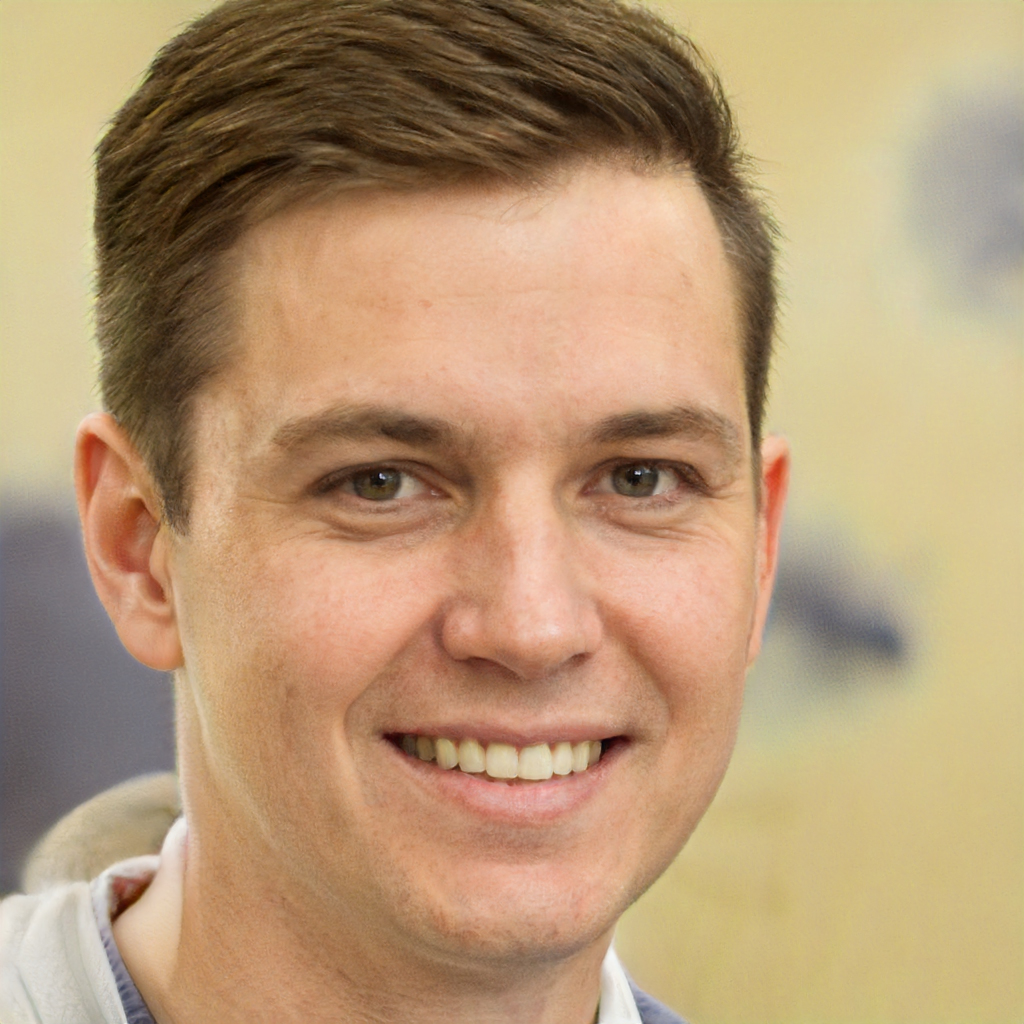
Gender: Male